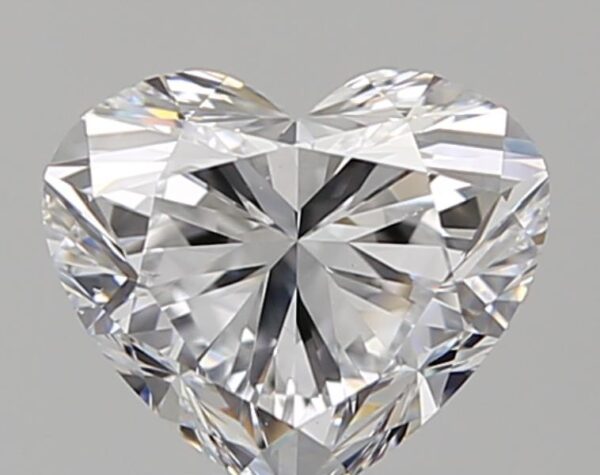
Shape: heart
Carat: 1
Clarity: VS2
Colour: D
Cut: EX
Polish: EX
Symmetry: VG
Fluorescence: N
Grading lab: GIA
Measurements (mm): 5.89 x 6.87 x 4.16